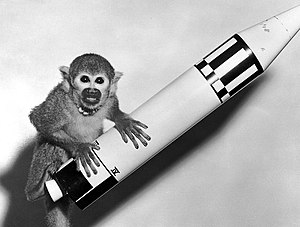
Dødningehovedaber / Dødningehovedaber og mennesker
Dødningehovedaben 'Miss Baker' blev i 1959 sendt ud i rummet som del af NASAs rumprogram og vendte sikkert tilbage
Dødningehovedaber er en slægt i familien Cebidae blandt vestaberne. Det er relativt små primater, der lever i store grupper i Mellem- og Sydamerikas skove. Navnet skyldes den maskeagtige ansigtstegning med den sorte snude.